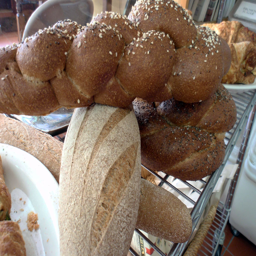
all the breads are made with % whole wheat .